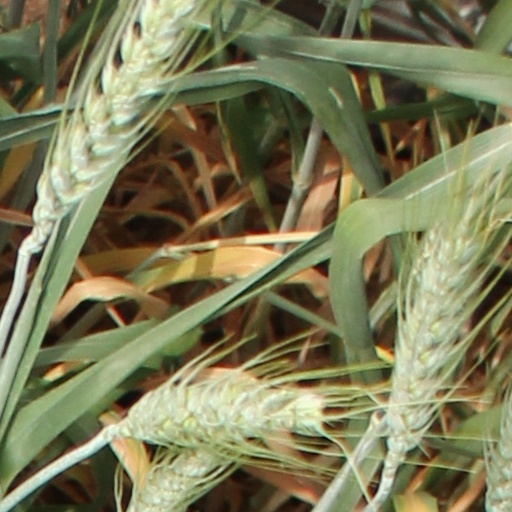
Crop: wheat